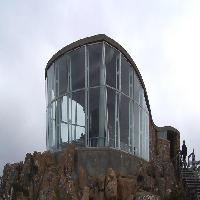
Weather: cloudy or overcast